Seirarctia

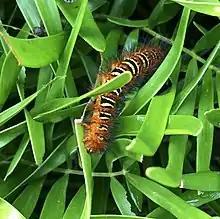
The caterpillar form of the seirarctia echo, eating leaves at Stetson University's DeLand, FL campus.

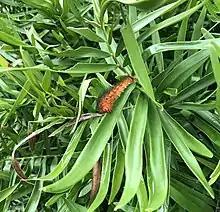
A Seirarctia Echo caterpillar eating shrubbery

At Stetson University's DeLand, FL campus, many of the Seirarctia echo can be seen in their caterpillar stage. Colloquially referred to as "Hatterpillars" (a reference to the school mascot), these caterpillars are well known by students due to their frequent sightings in the summer, fall, and late spring. Although less frequent, the moths are also occasionally spotted.